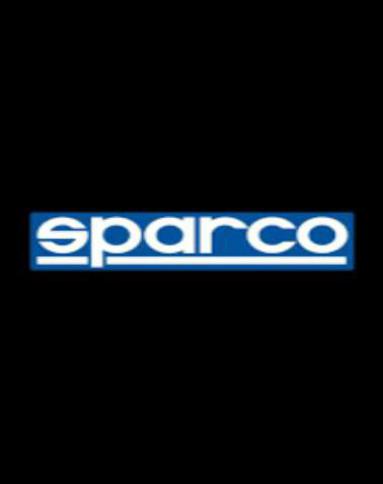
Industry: Clothes